Kelly Tarlton's Sea Life Aquarium

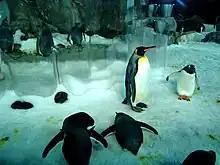
Penguins in the former Antarctic Encounter (now Antarctic Ice Adventure)

A tunnel was created in sewage storage tanks that had been unused since the 1960s. The tanks are located below the suburb of Ōrākei, on Tamaki Drive and overlooking the Waitematā Harbour.